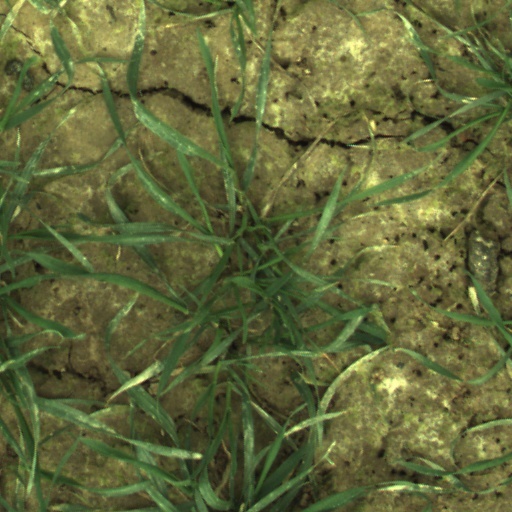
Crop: wheat